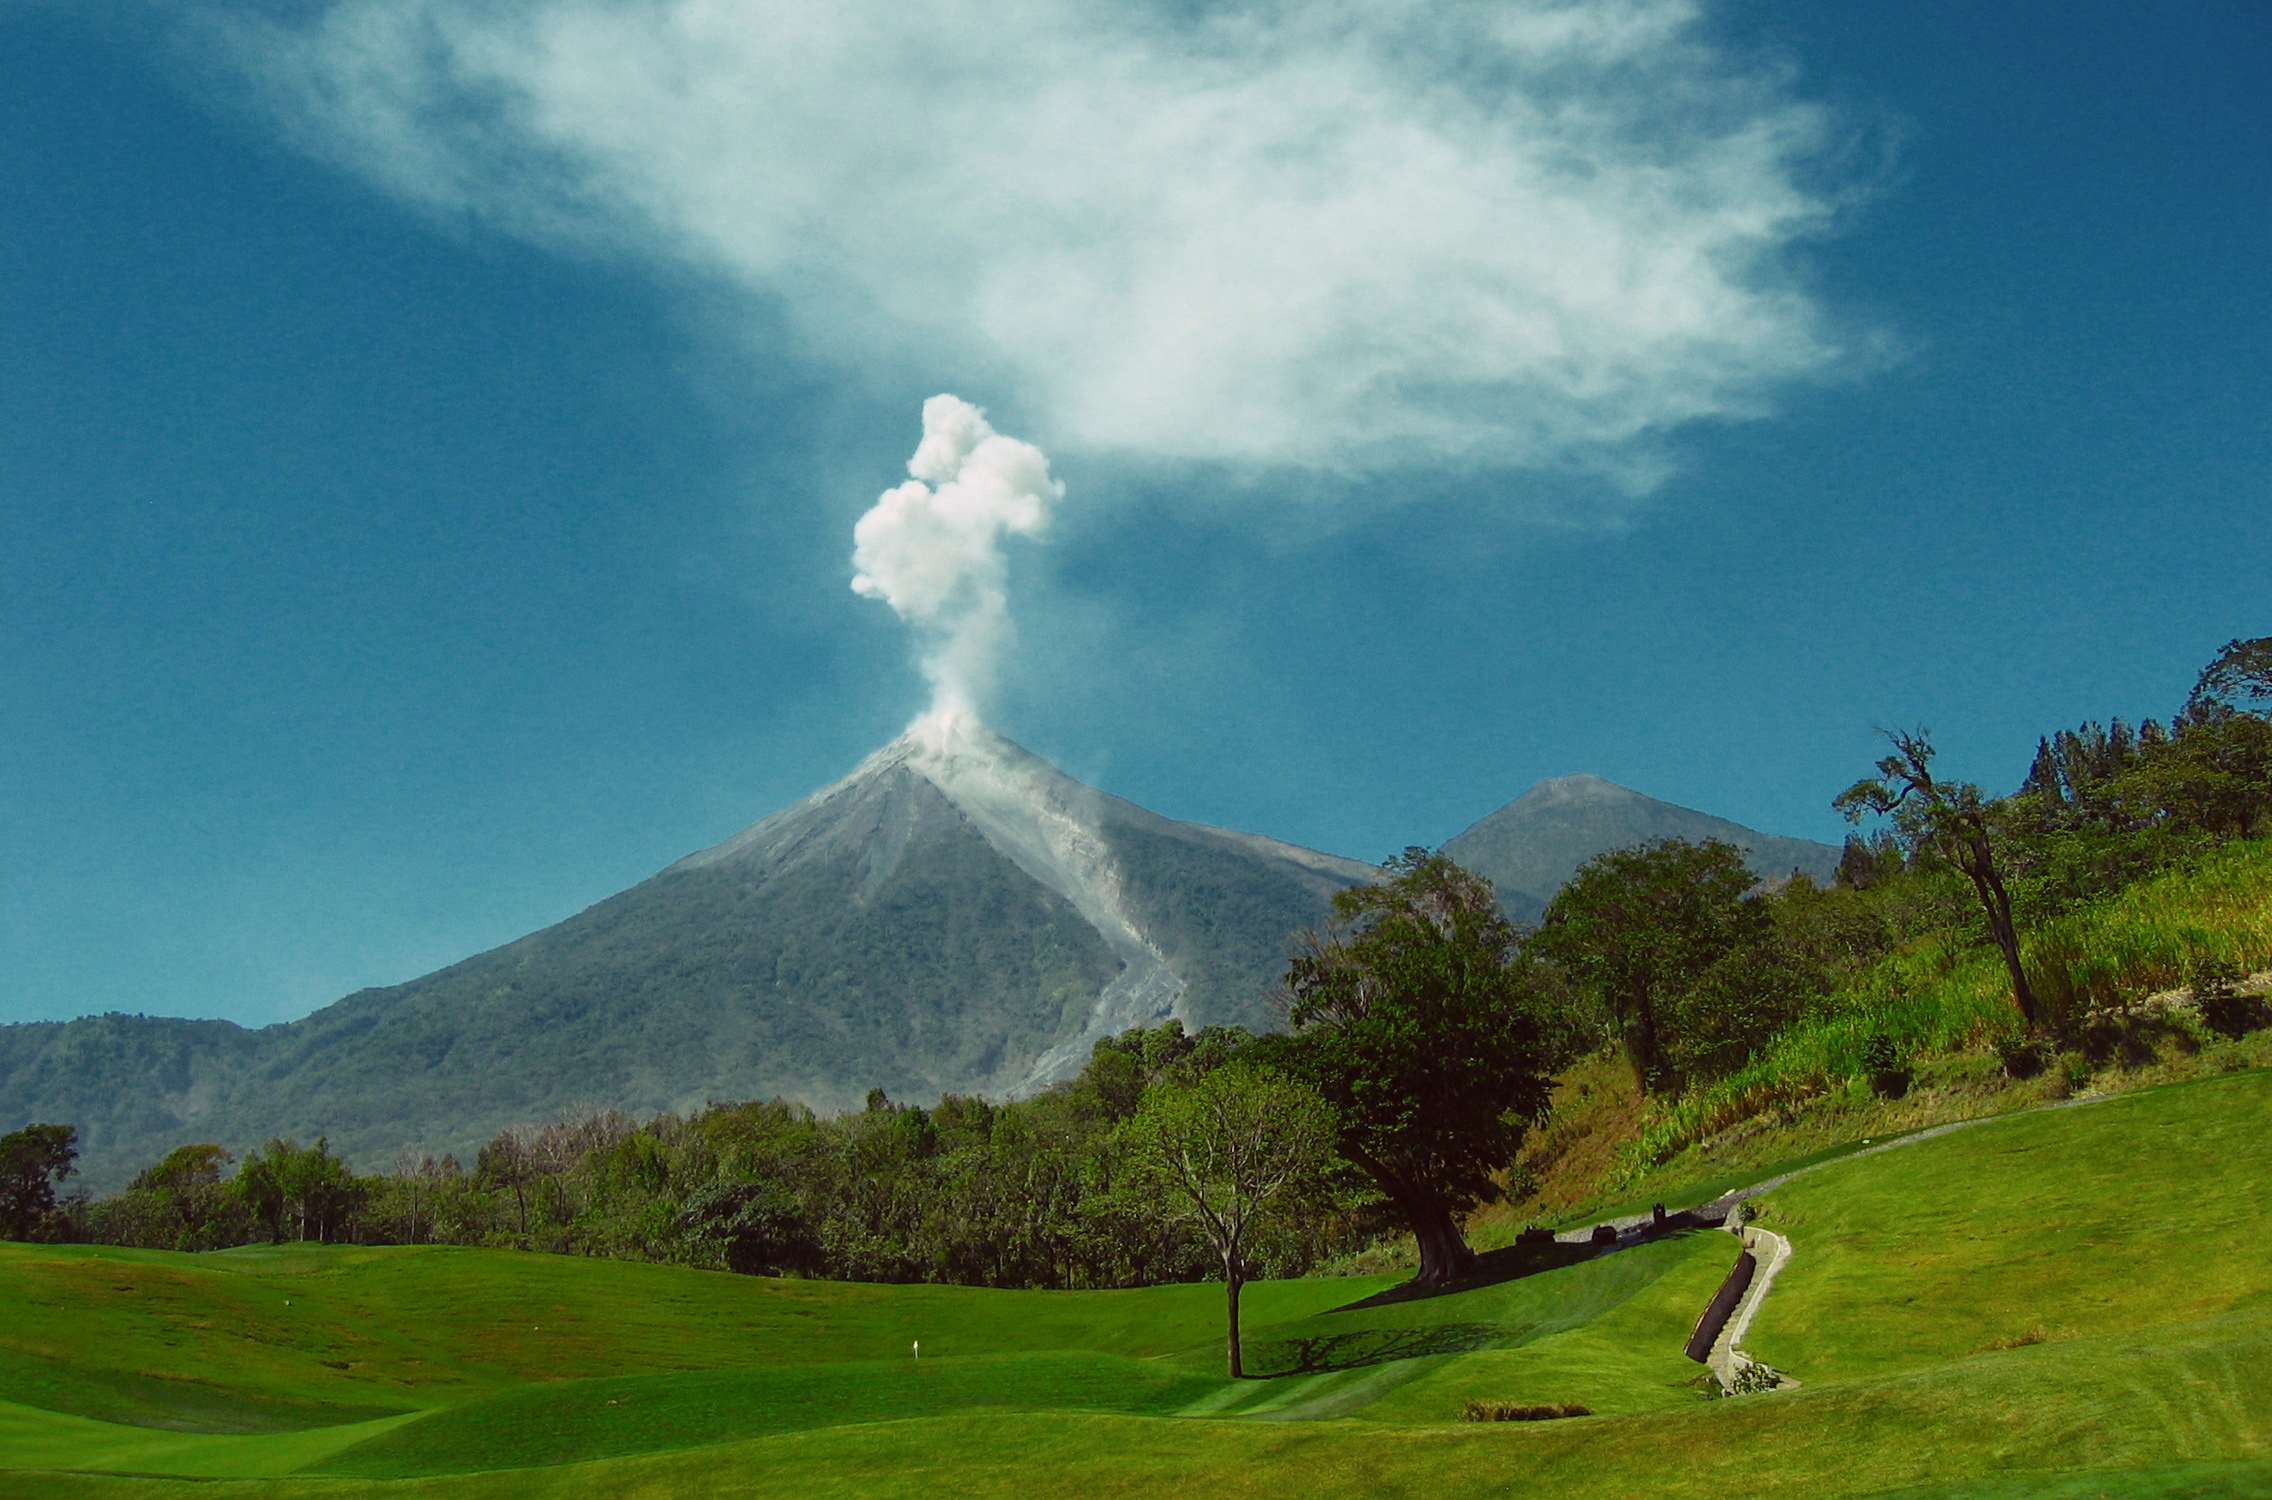
landscape, nature, mountain, cloud, structure, sky, meadow, hill, mountain range, smoke, volcano, explosion, plain, golf course, grassland, plateau, guatemala, landform, geographical feature, mountainous landforms, sport venue